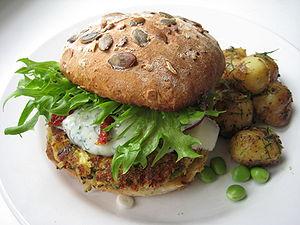
Burger végétarien à base de courgettes, petits pois et feta.